USRC Wolcott (1873)

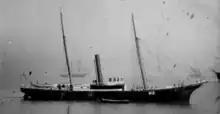
USRC "Wolcott" at Port Townsend, Washington, in 1884

Home-ported at Port Townsend, Washington, "Wolcott" was assigned to the Bering Sea Patrol and spent most of her career operating in the waters of the Territory of Alaska. Her crew deserted in 1882, apparently because of low wages, her commanding officer, Revenue Captain L. N. Stodder having orders not to allow wages for her crew to exceed $40 per month. Re-manned, she arrived at the request of authorities in British Columbia, Canada, at Port Simpson, British Columbia, in 1883 to guard against a feared uprising by Native Americans there.